Weapon systems officer

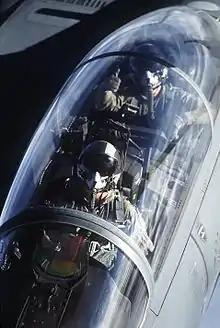
F-15E cockpit view from tanker; pilot and WSO visible

A Weapon Systems Officer (WSO), nicknamed "Wizzo", is an air flight officer directly involved in all air operations and weapon systems of a military aircraft.